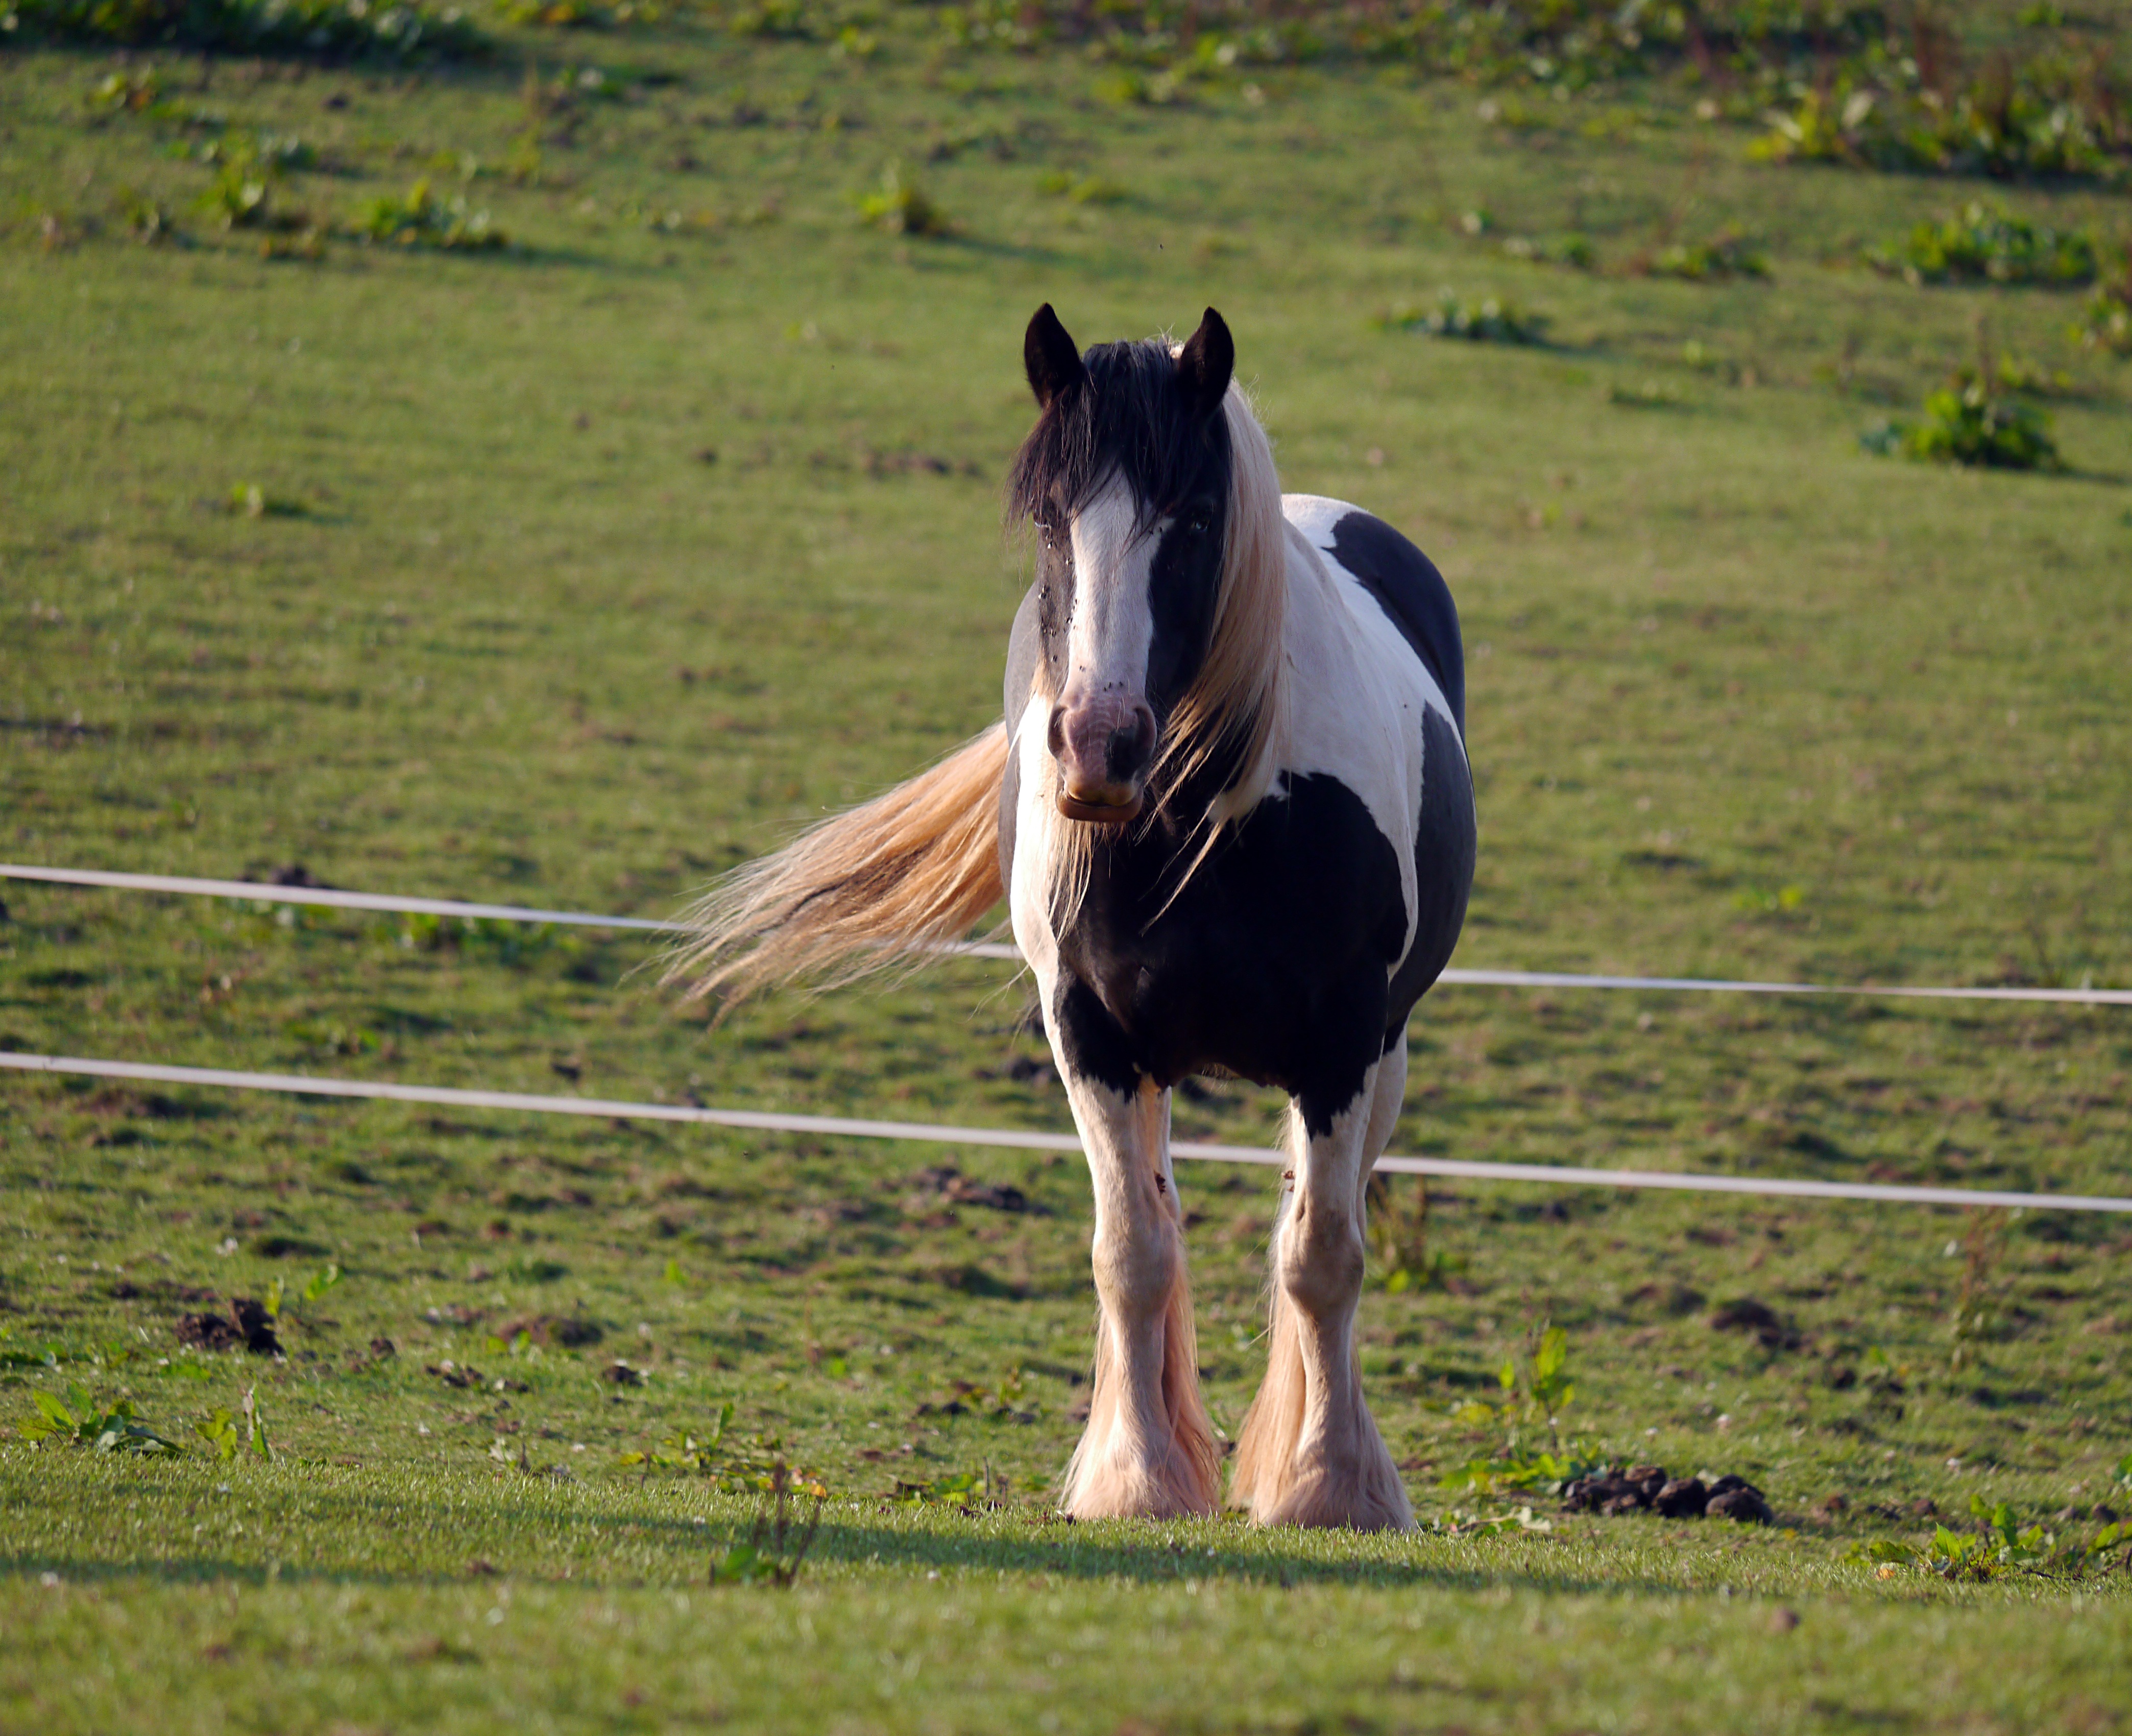
grass, farm, meadow, pasture, grazing, horse, mammal, stallion, mane, fauna, grassland, vertebrate, mare, windswept, foal, colt, rural area, equestrianism, horse like mammal, mustang horse